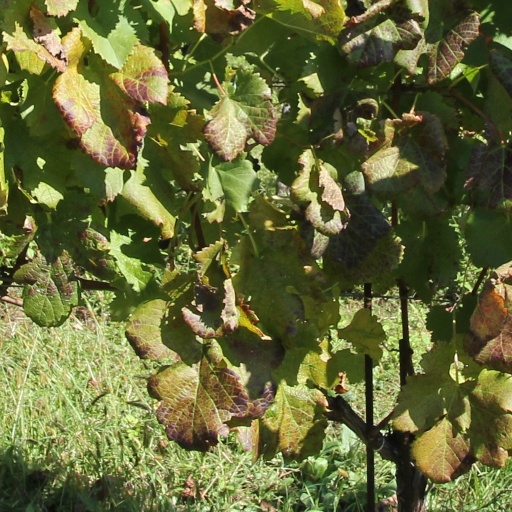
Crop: grape